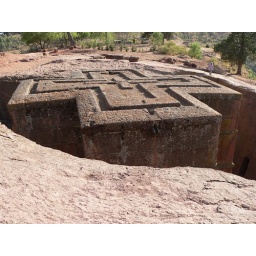
St George Church is carved from the ground in the form of a greek cross